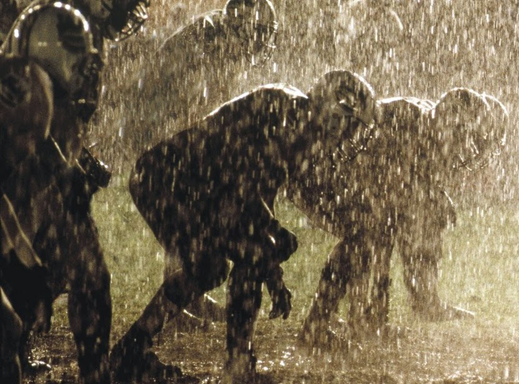
Weather: rain or strom